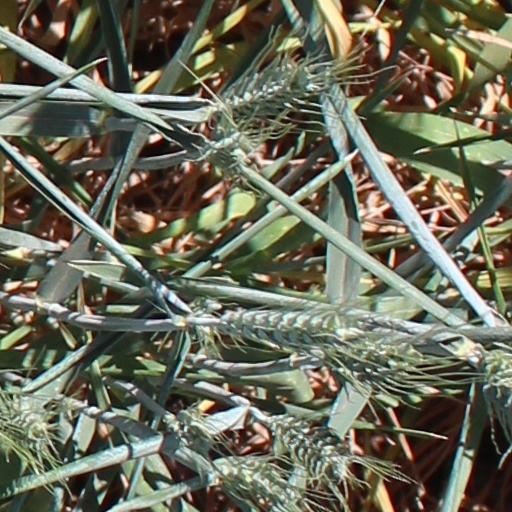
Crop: wheat